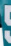
Number: 5